Shettleston

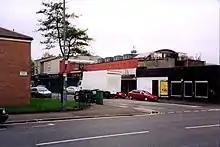
The Palaceum Bar, Shettleston in 2004.

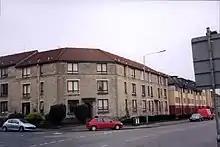
Housing in Kenmore Street, Shettleston in 2004.

Shettleston railway station on the North Clyde line of the ScotRail local railway network provides a direct link to Glasgow Queen Street. It once was linked to Hamilton by the North British Railway, but this line has long since been closed.